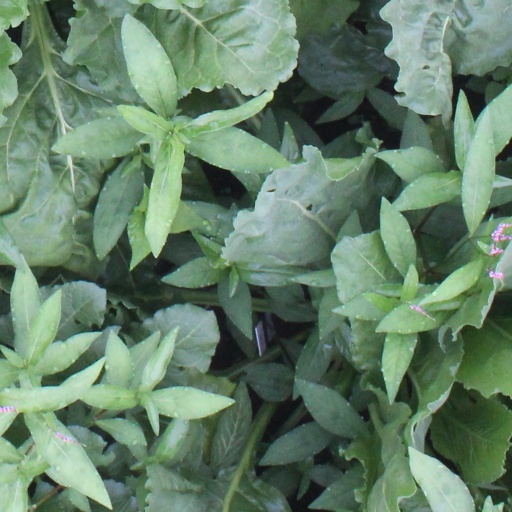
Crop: sugar beet